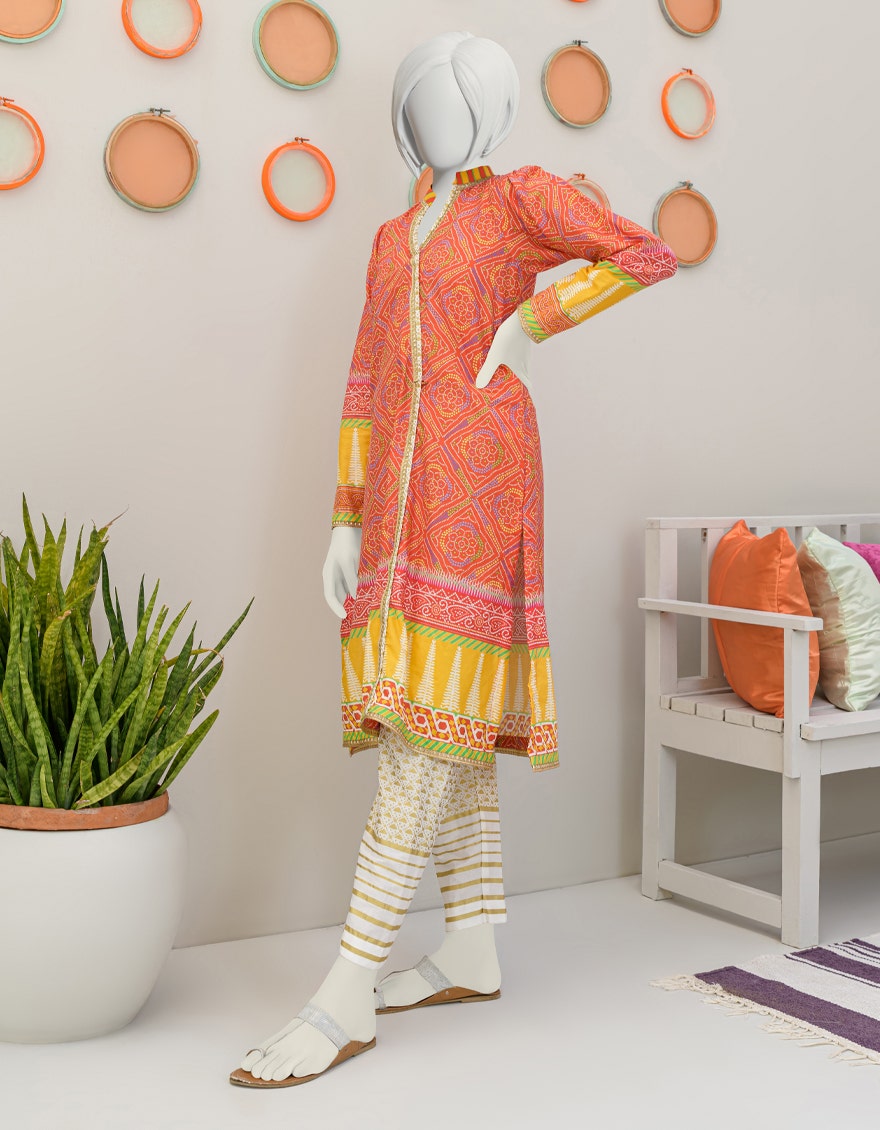
orange multi kameez 3 piece suit